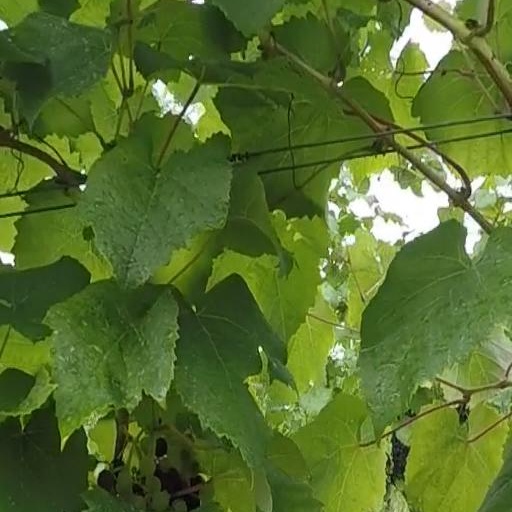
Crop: grape